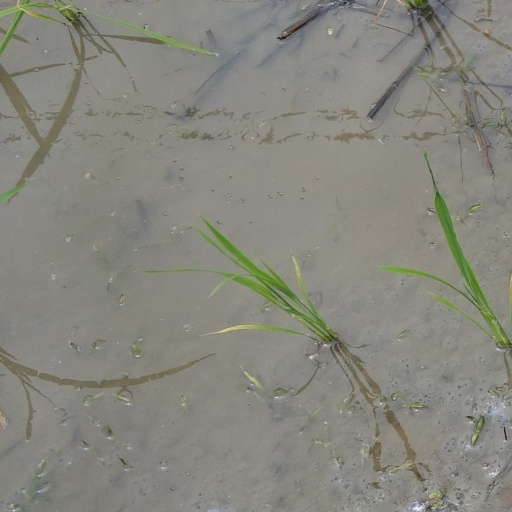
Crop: rice